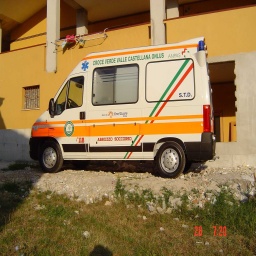
Label: ambulance